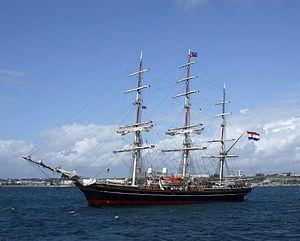
Un vieux gréement désigne un navire à gréement traditionnel qu'il soit ancien ou une réplique moderne. Le terme désigne à la fois les grands voiliers comme les trois mâts carrés, les bricks et goélettes qui sont les représentants de grande tailles les plus connus, mais aussi des embarcations plus modestes. Les vieux gréements sont souvent classés au patrimoine dans de nombreux pays.